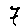
Label: 7